New Zealand cricket team in South Africa in 1961–62

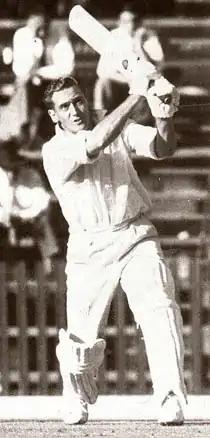
Jackie McGlew scored a century in the first Test to lead the home side to victory.

All of the Test matches during the tour were four-day matches. Each side won two of the five matches with one drawn Test, leaving the series drawn.